South Pacific (musical)

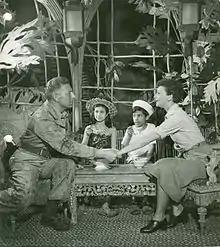
The final tableau from the original production

It is Thanksgiving Day. The GIs and nurses dance in a holiday revue titled "Thanksgiving Follies". In the past week, an epidemic of malaria has hit the island of Bali Ha'i. Having visited Bali Ha'i often to be with Liat, Cable is also ill, but escapes from the hospital to be with Liat. As Liat and Cable spend more time together, Bloody Mary is delighted. She encourages them to continue their carefree life on the island ("Happy Talk") and urges them to marry. Cable, aware of his family's prejudices, says he cannot marry a Tonkinese girl. Bloody Mary furiously drags her distraught daughter away, telling Cable that Liat must now marry a much older French plantation owner instead. Cable laments his loss ("Younger Than Springtime" (reprise)).